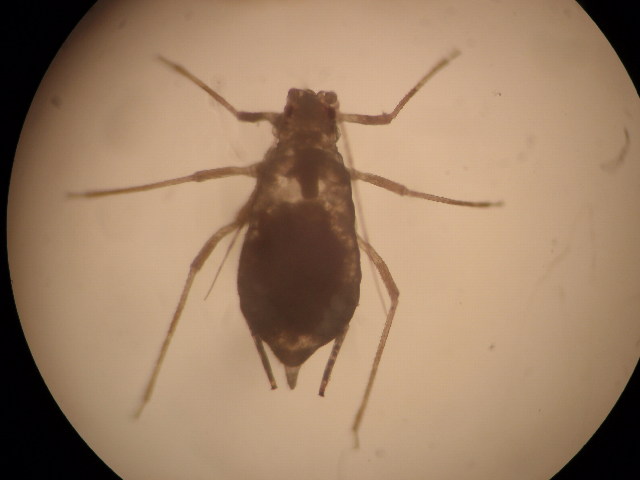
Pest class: green_peach_aphid